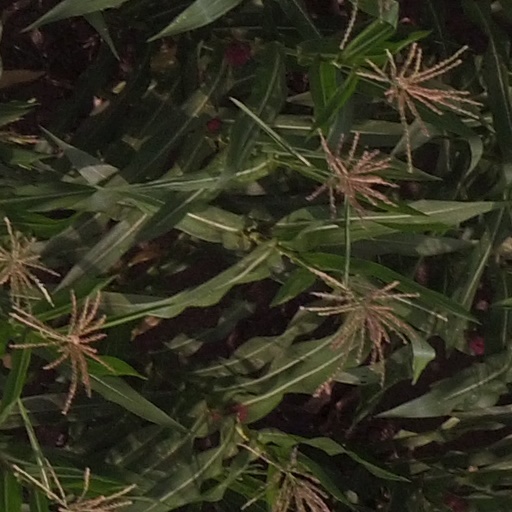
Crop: maize; corn